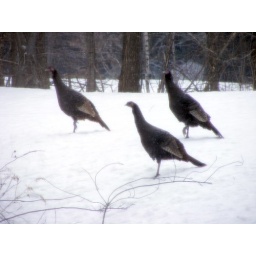
looking out the boys bedroom window to the backyard, we discovered some friends had stopped by to visit!